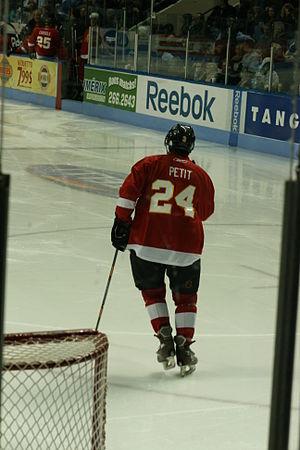
Michel Petit jouant à la partie des légendes lors de la 50e édition du Tournoi International de Hockey Pee-Wee de Québec.
Michel Petit est un joueur professionnel canadien de hockey sur glace. Il évoluait au poste de défenseur.